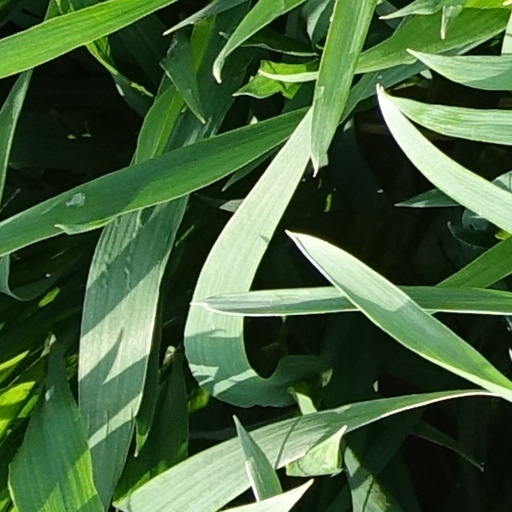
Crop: wheat